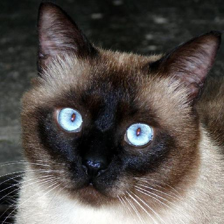
Label: animals